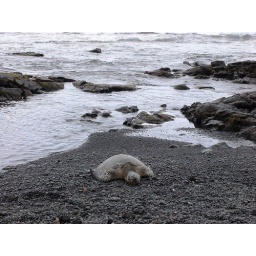
A black turtle sleeping on the black sand by the black sea.